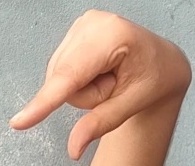
ASL sign: Q